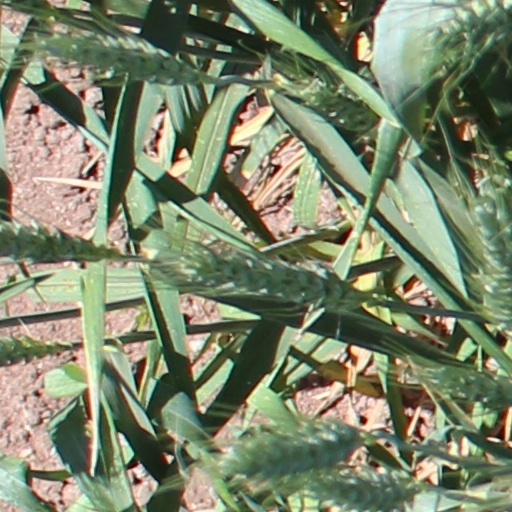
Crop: wheat